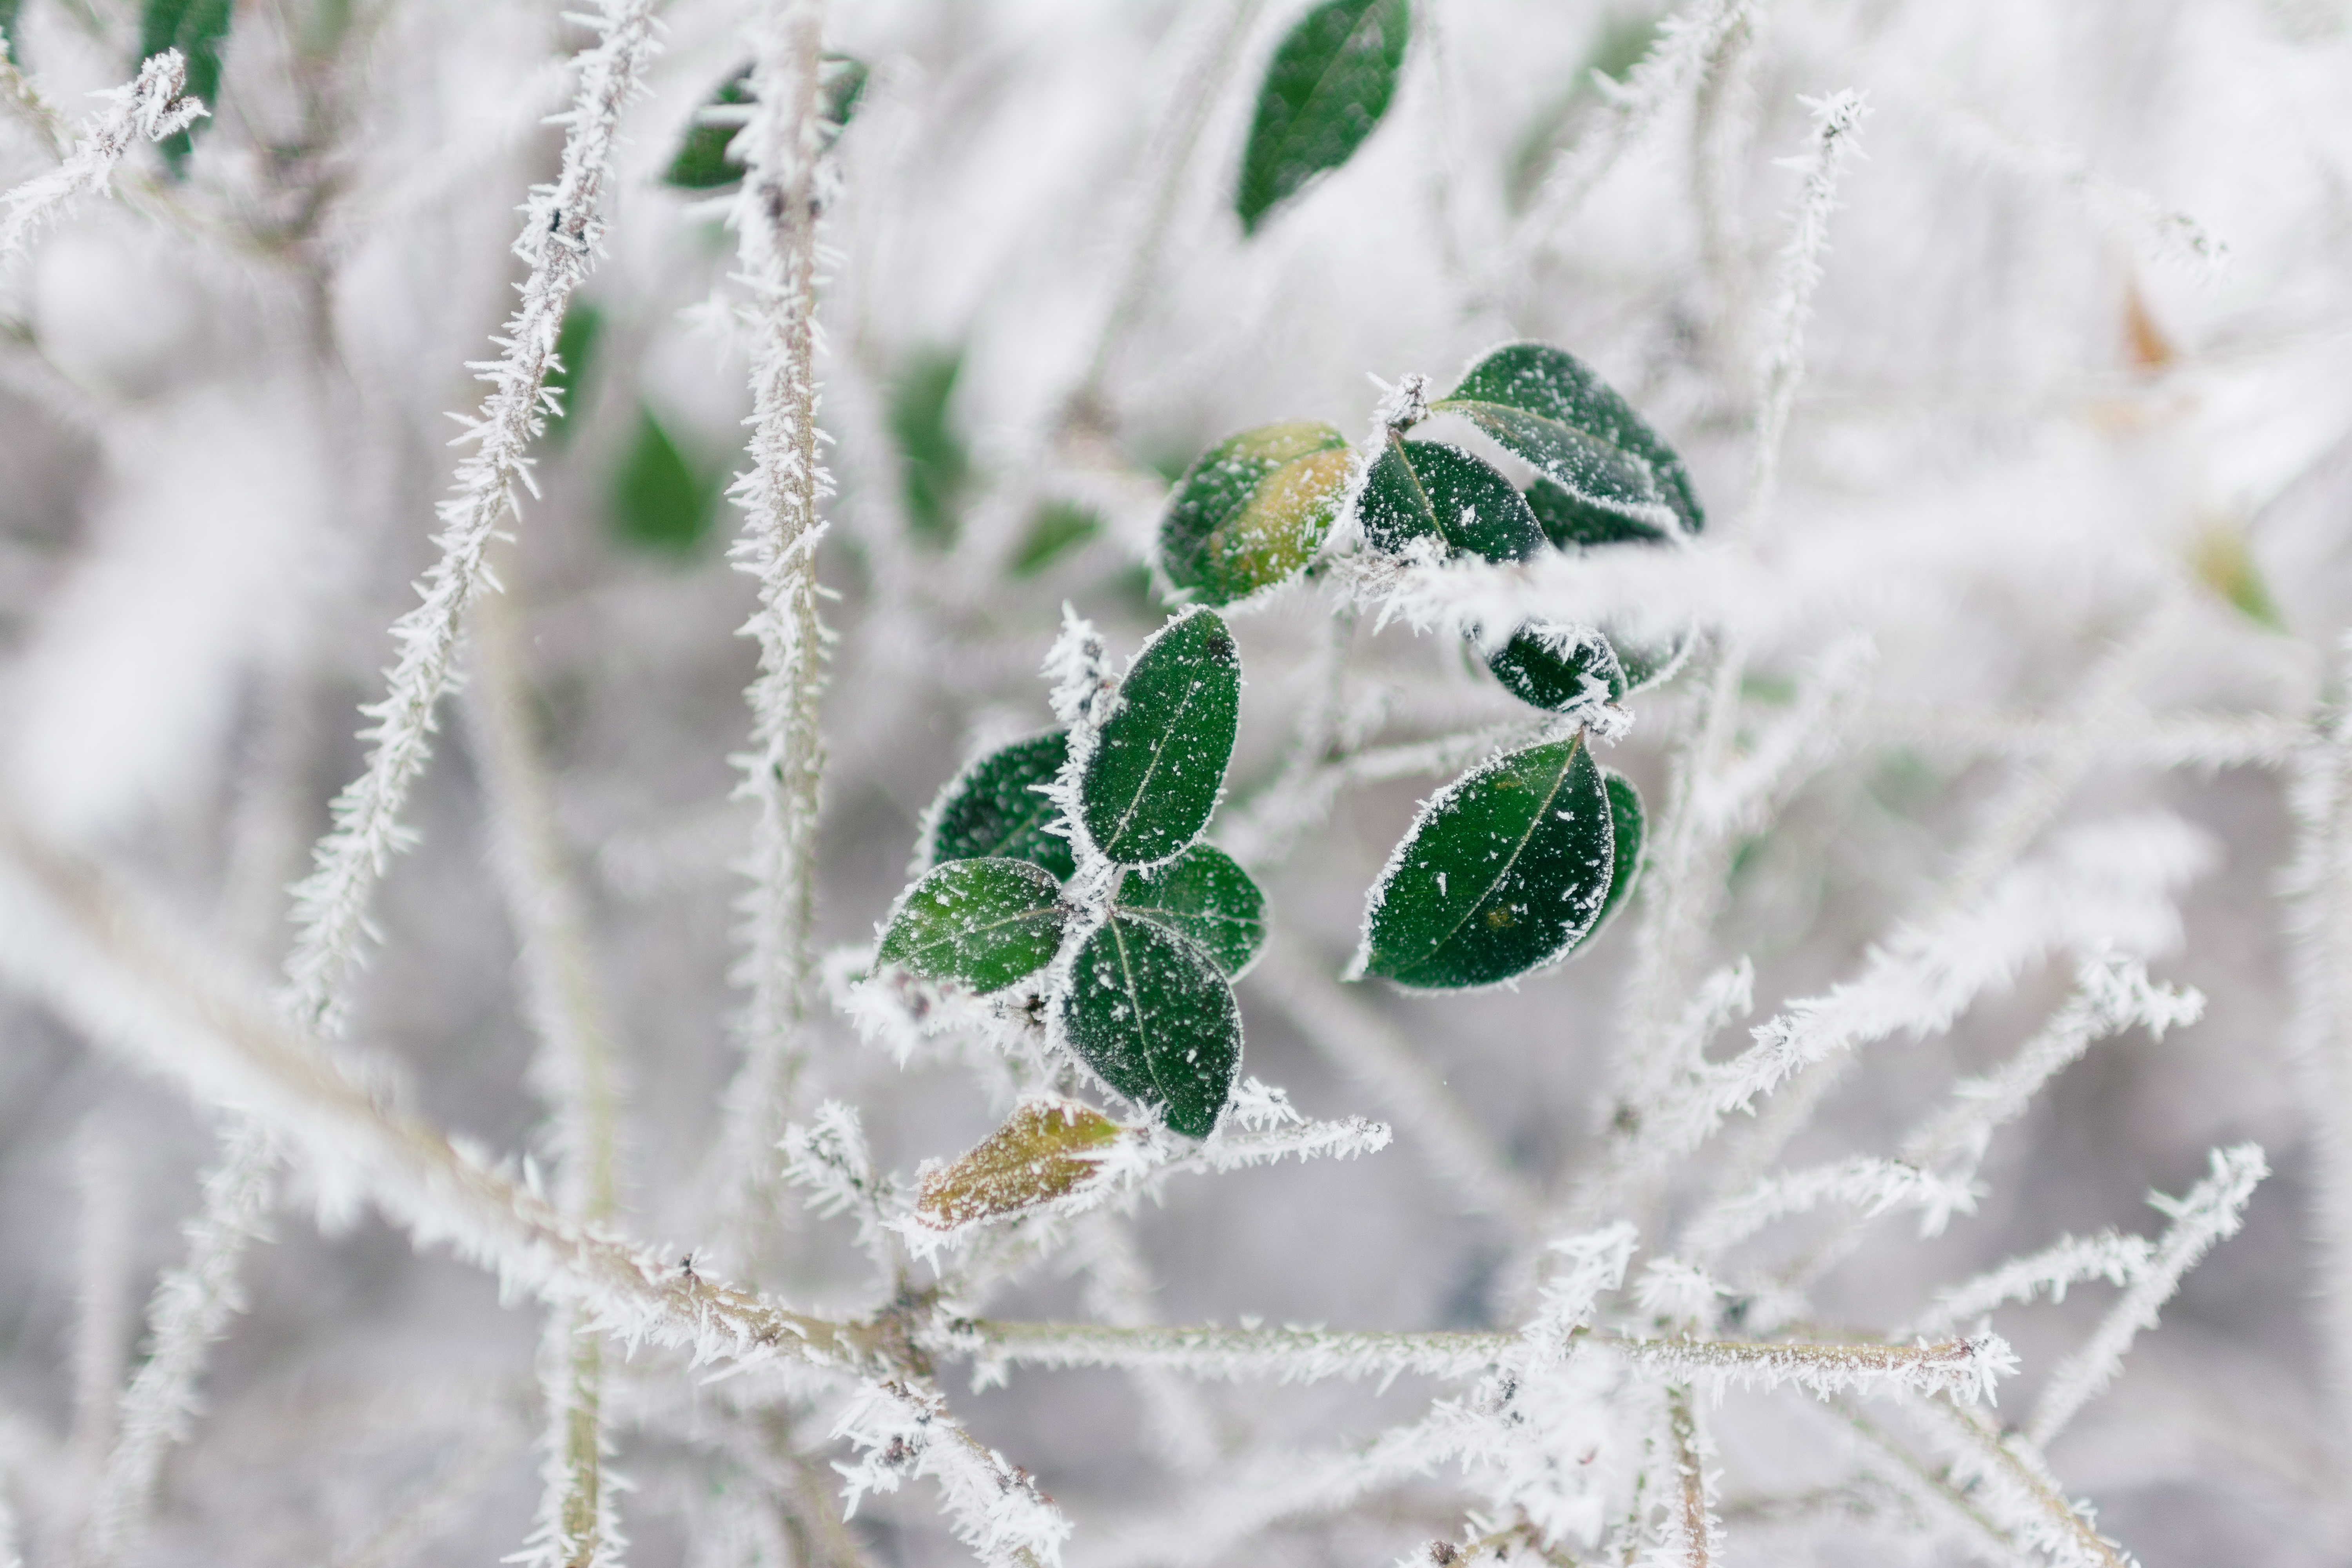
tree, water, nature, branch, snow, winter, plant, white, leaf, flower, petal, frost, ice, green, weather, flora, season, twig, close up, leaves, freezing, macro photography, brnach